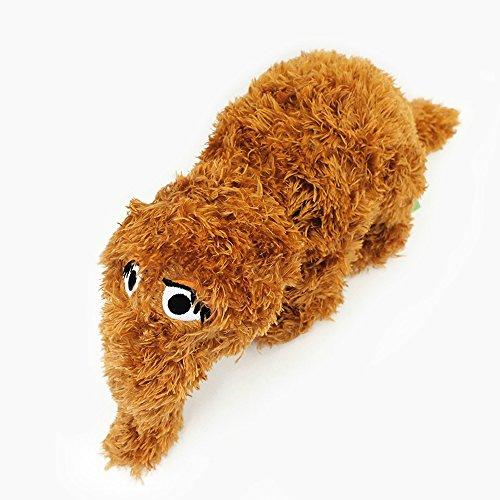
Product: GUND Sesame Street Snuffleupagus Plush, 16 inches
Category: Toys & Games | Stuffed Animals & Plush Toys | Plush Figures
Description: Snuffleupagus plush with accurate details sure to please Sesame Street fans.
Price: $17.69
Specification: ProductDimensions:4.3x17x3.3inches|ItemWeight:5ounces|ShippingWeight:5.6ounces(Viewshippingratesandpolicies)|DomesticShipping:ItemcanbeshippedwithinU.S.|InternationalShipping:ThisitemcanbeshippedtoselectcountriesoutsideoftheU.S.LearnMore|ASIN:B0007ZCJRK|Itemmodelnumber:075888|Manufacturerrecommendedage:36months-5years